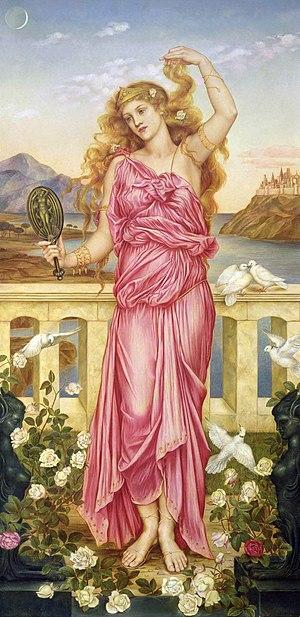
Evelyn De Morgan est une peintre préraphaélite anglaise.